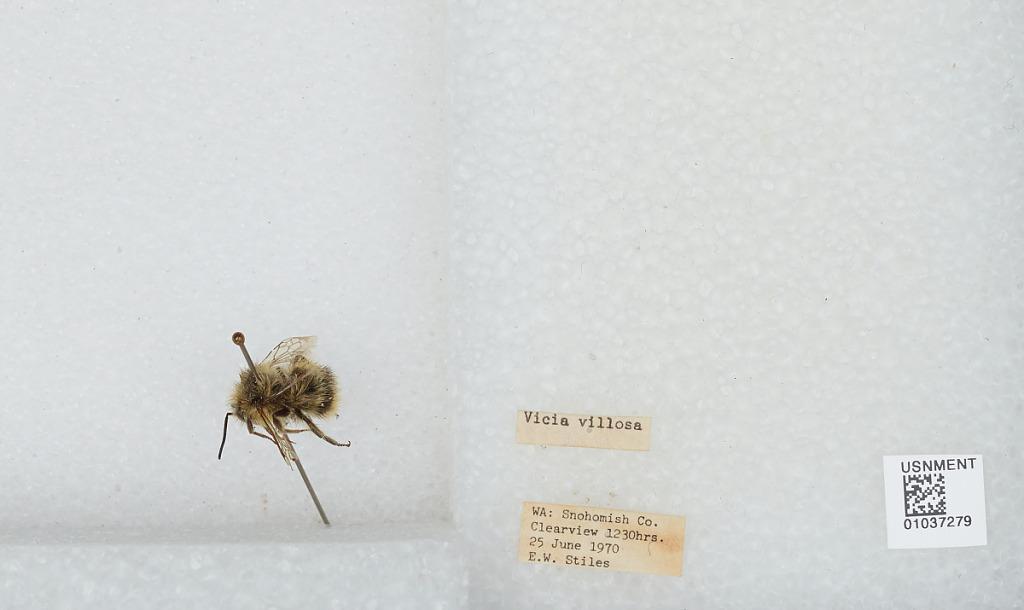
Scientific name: Bombus (Pyrobombus) mixtus Cresson
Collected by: E. Stiles
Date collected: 1970-6-25
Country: United States
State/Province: Washington
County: Snohomish
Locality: Clearview
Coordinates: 47.8292, -122.145